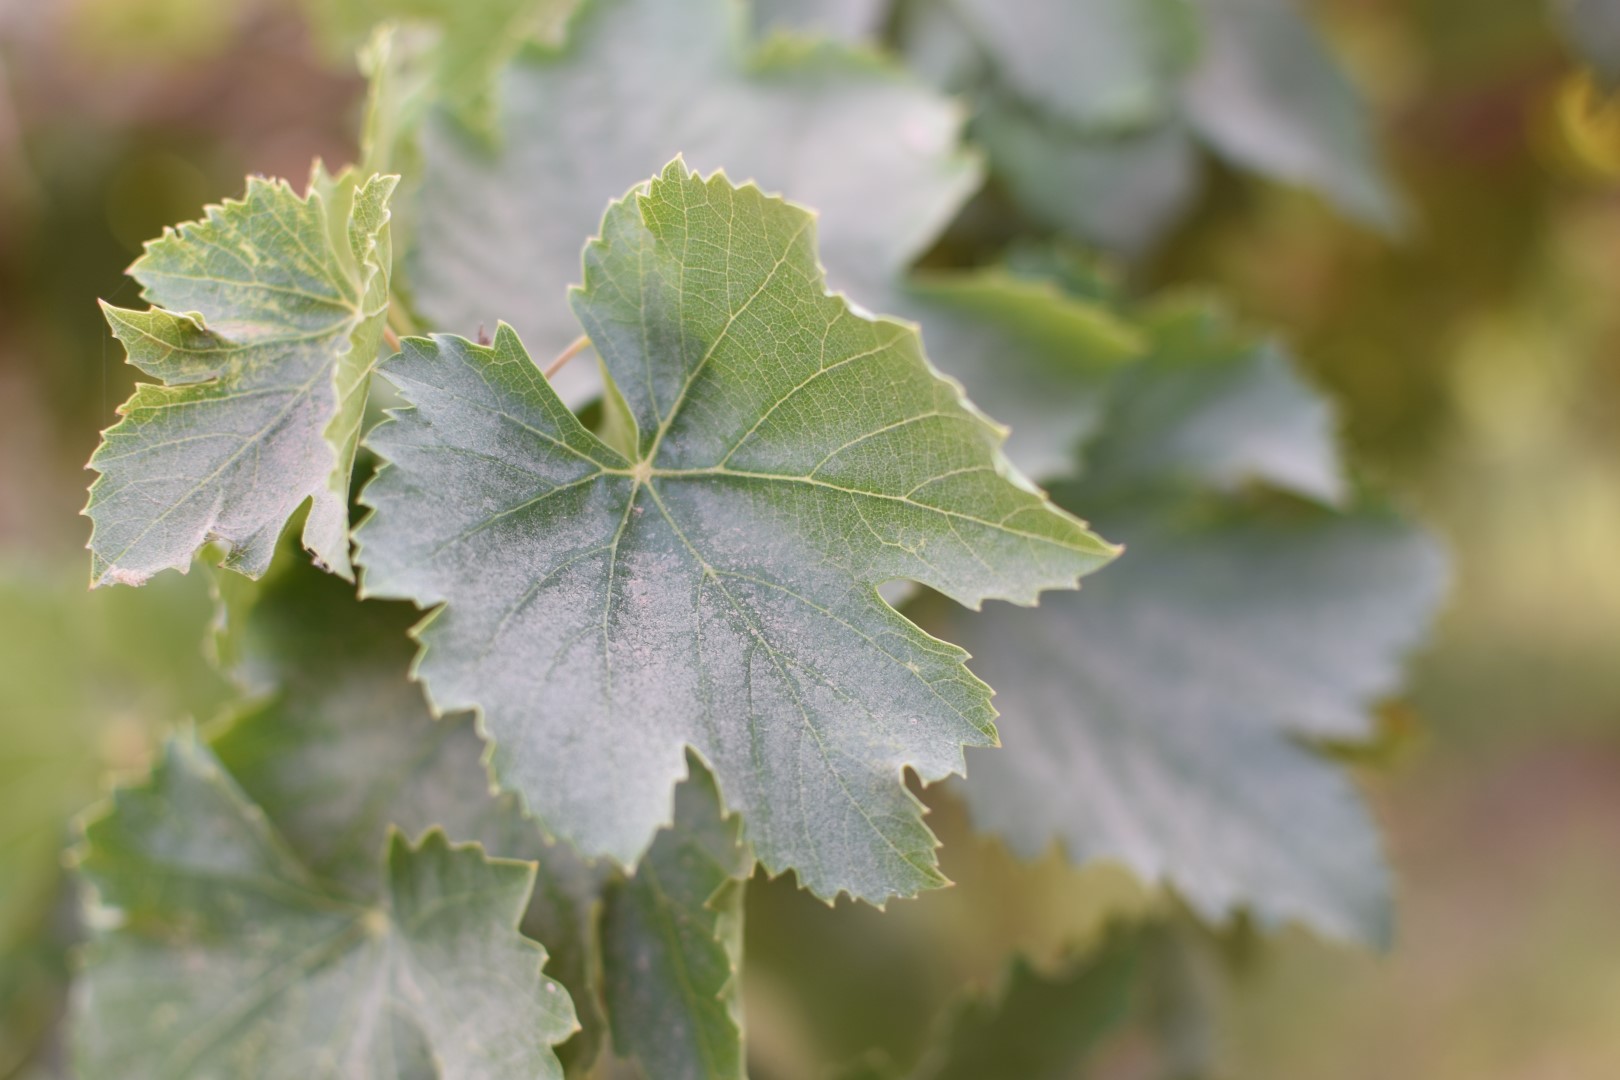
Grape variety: Thompson Seedless